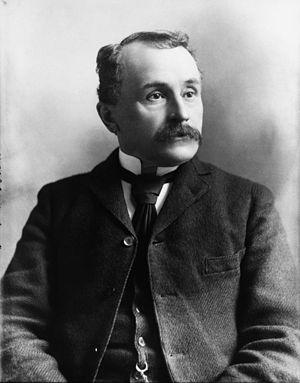
Portrait de François Langelier Čeština: Portrét Françoise Langeliera
François Langelier, né le 24 décembre 1838 à Sainte-Rosalie et décédé le 8 février 1915 à Sillery, est un juriste et homme politique canadien. Il a été notamment professeur, avocat, député à l'Assemblée législative du Québec, maire de Québec, député à la Chambre des communes du Canada, juge et lieutenant-gouverneur du Québec.
Le maire de Québec est le chef de l'exécutif de la ville de Québec. Il est membre du conseil municipal de Québec et occupe les fonctions de président du comité exécutif et de la Communauté métropolitaine de Québec. En poste depuis le 2 décembre 2007, Régis Labeaume est le titulaire actuel du poste.
Portneuf est une circonscription électorale provinciale du Québec. Elle fait partie de la région administrative de la Capitale-Nationale.